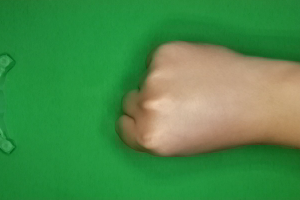
Label: rock